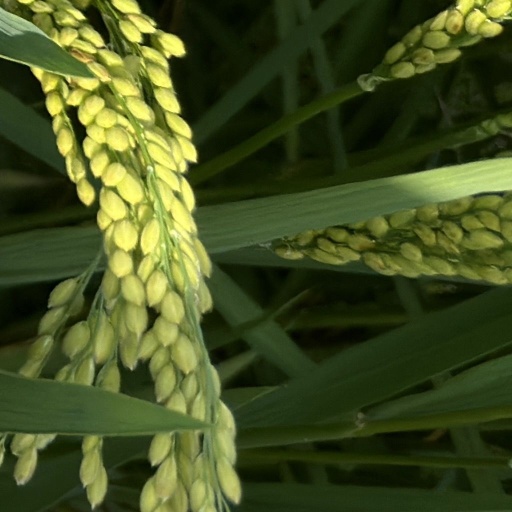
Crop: rice